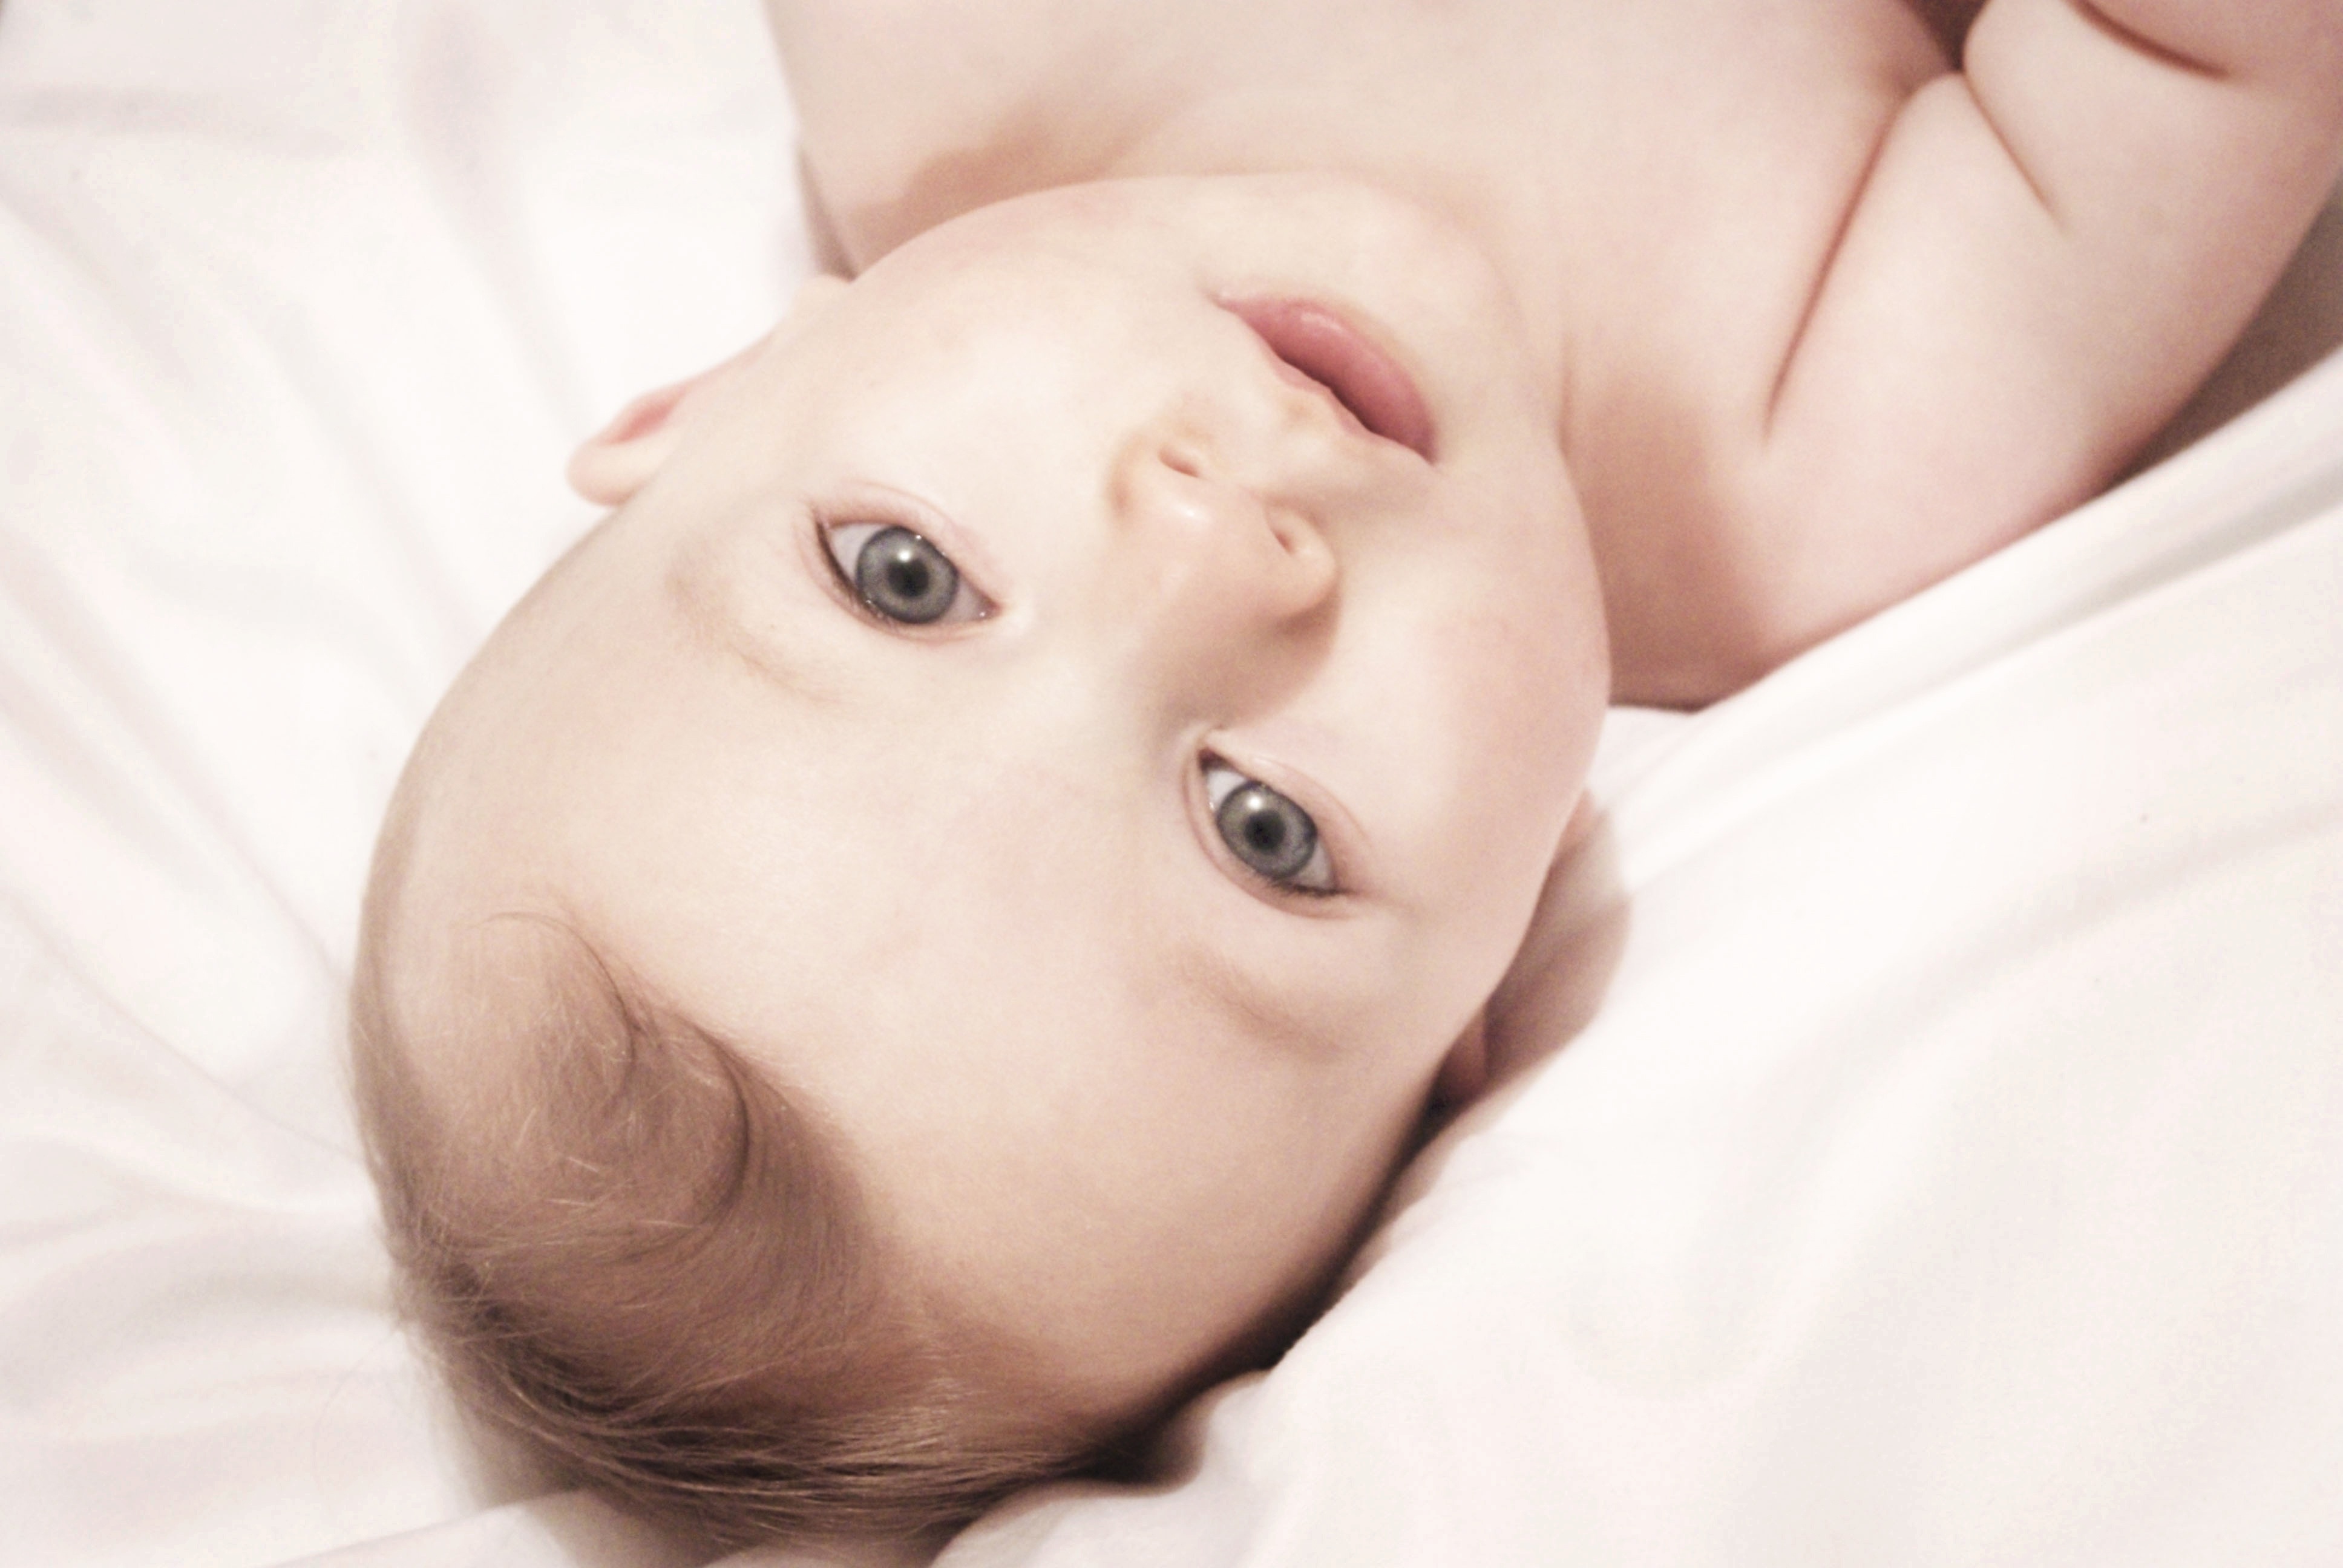
hand, person, white, photography, sweet, boy, kid, love, portrait, young, child, baby, eyebrow, mouth, son, close up, caucasian, face, nose, innocent, infant, newborn, toddler, eye, head, little, skin, beauty, soft, organ, adorable, baby boy, portrait photography